Like a Dragon (film)

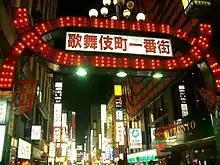
The movie was shot on location in Tokyo's Kabukicho district which itself served as a basis for the background design of the game's Kamurocho area.

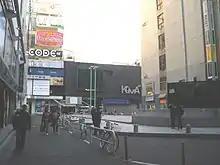
The Shinjuku Koma Theater, a main landmark in both the games and the movie version

The plot is loosely based on the original "Yakuza" game and is a separate, "one-night-story" that unfolds in a hot summer night in Kamurocho, the fictitious version of Tokyo Shinjuku's Kabukichō.